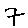
Label: 7